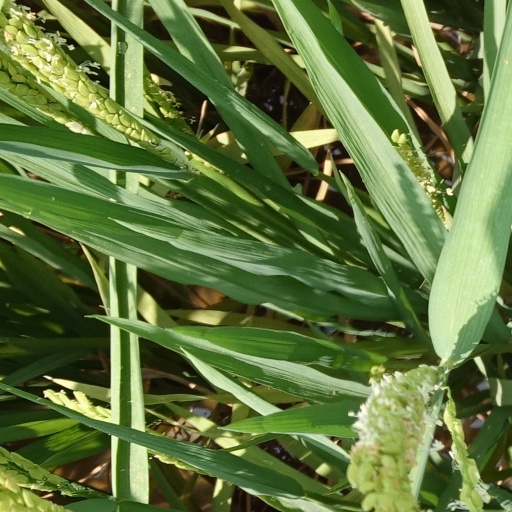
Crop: rice